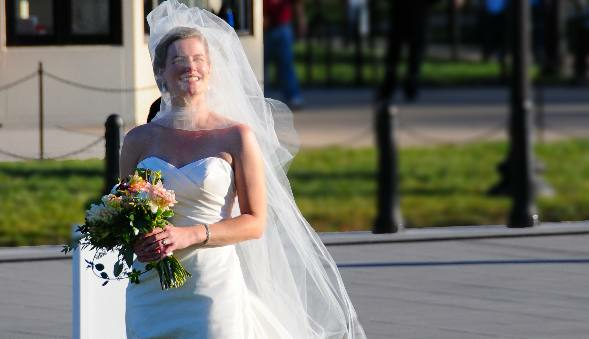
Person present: Yes